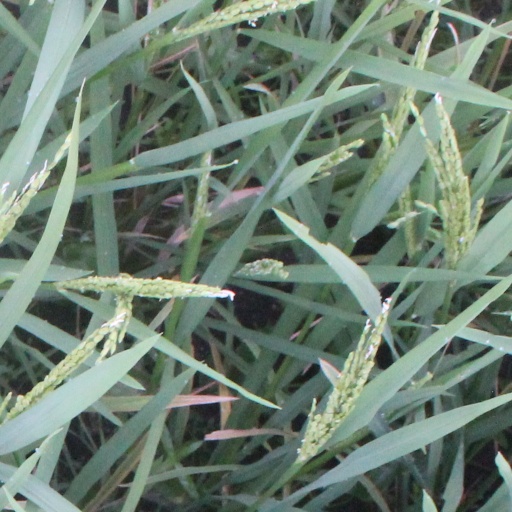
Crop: rice